Urzhin Garmaev

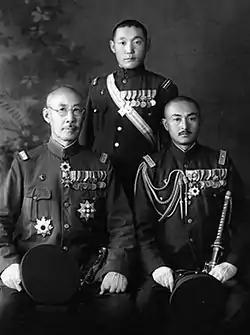
Manchukuo generals Urzhin Garmaev (left) and Jengjuurjab (right)

In 1920, the Bolsheviks reestablished control over Eastern Siberia. Urzhin Garmaev with his family and subordinates fled to Manchuria, and settled in what is present-day Evenk Autonomous Banner some 30 km south of Hailar. Here he maintained contacts with opponents of the Soviet regime and cooperated with Japanese intelligence. At the same time, he propagated the idea of creation of a unified Pan-Mongolian state.